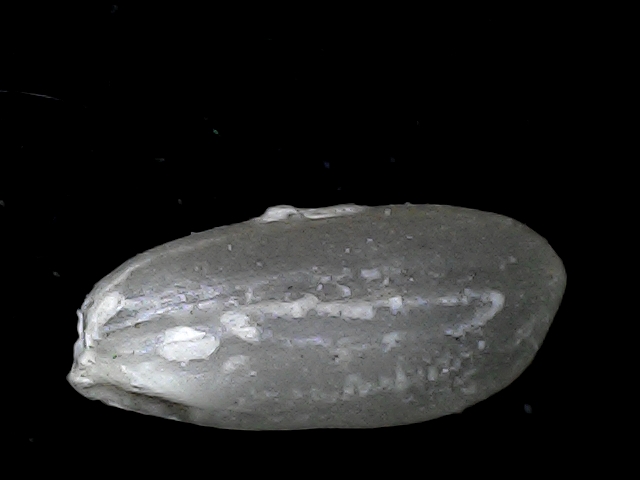
Rice variety: BD52